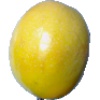
Label: Maracuja 1